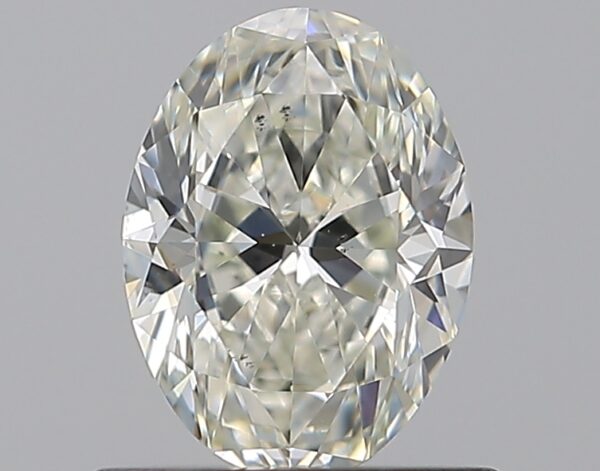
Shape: oval
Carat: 0.75
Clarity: VS2
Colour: J
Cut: EX
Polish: EX
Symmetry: EX
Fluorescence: F
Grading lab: GIA
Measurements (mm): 6.8 x 5.06 x 3.22